Indigenous conflicts on the Mexico–United States barrier

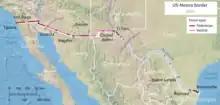
Border wall construction as of 2017

Beginning in the 1990s, under the Bush administration, 14 miles of border wall were constructed near San Diego, California, and the Illegal Immigration Reform and Immigration Responsibility Act fortified that 14 mile stretch of wall. Other legislation, such as the Secure Fence Act, have expanded upon those initial 14 miles of wall. Further expansion of wall construction occurred with President Donald Trump's Executive Order: Border Security and Immigration Enforcement Improvements. In order to reduce the amount of drugs and human-trafficking instances and to crack down on immigration, the United States began militarizing the border. The war on drugs in the 1980s led to Border Patrol agents expanding their duties from immigration duties to drug enforcement, which included, at times, collaboration with the military.